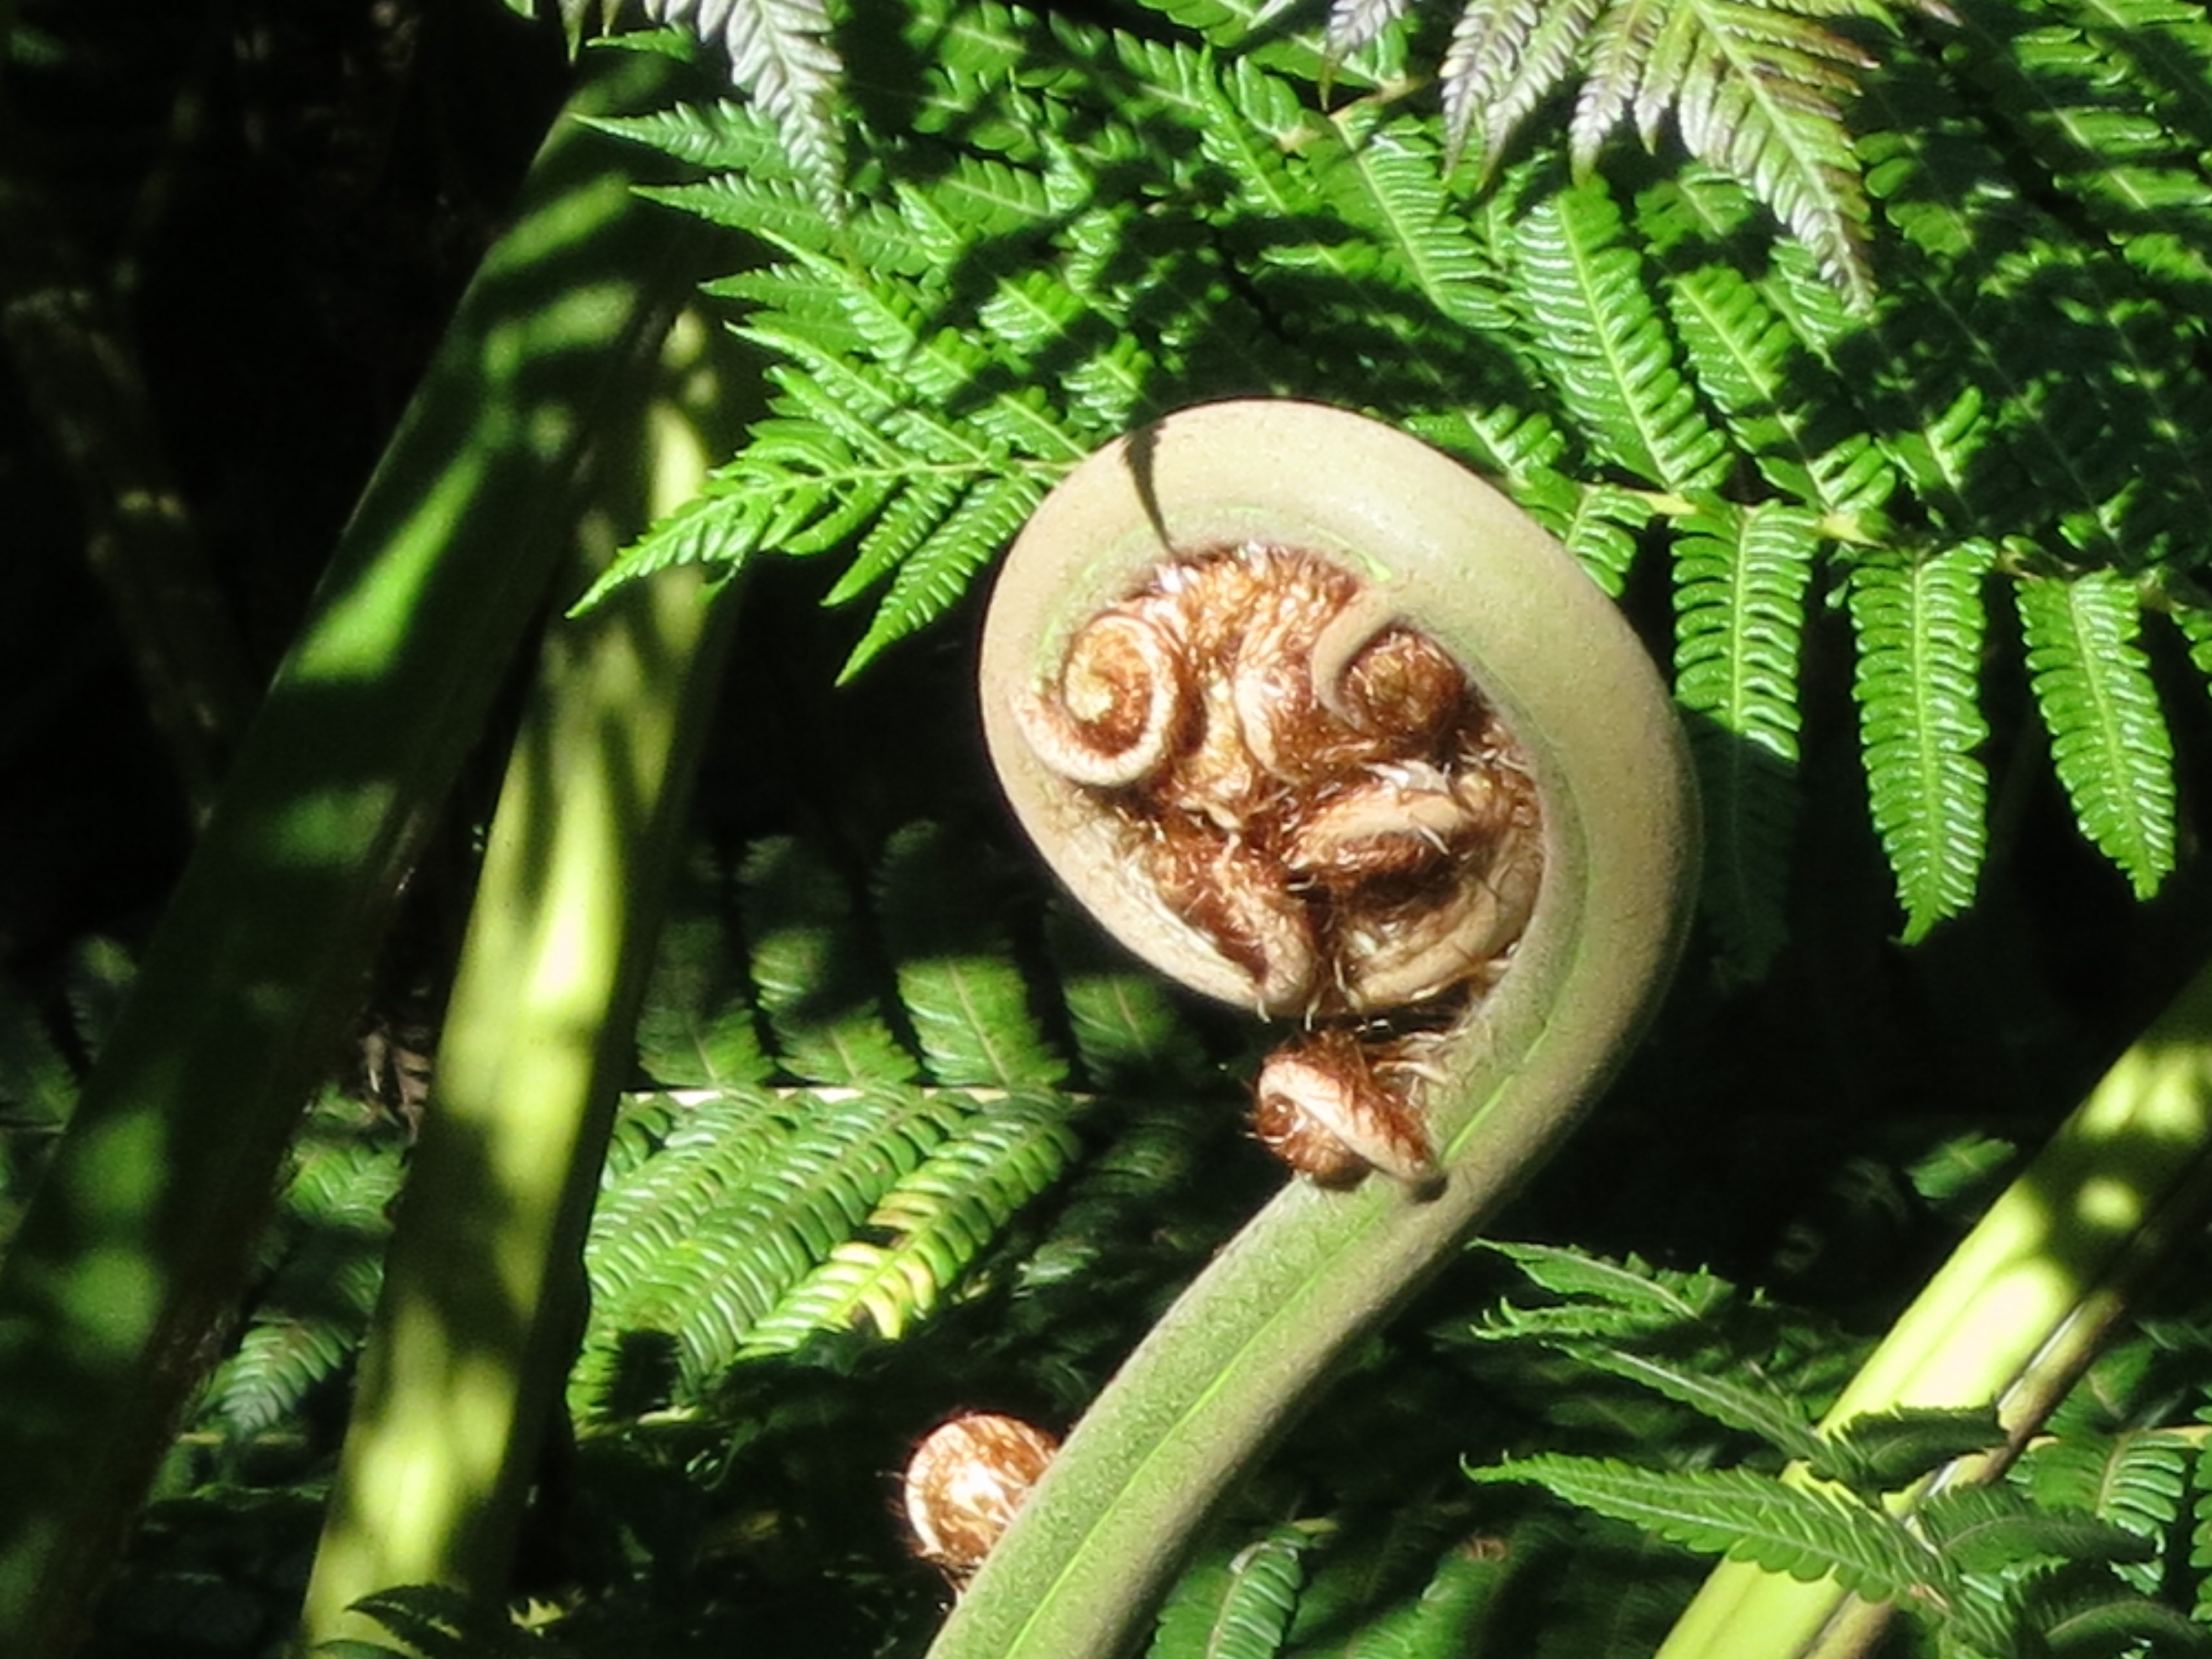
tree, nature, forest, branch, plant, leaf, flower, wildlife, green, jungle, botany, fir, flora, fauna, fern, rainforest, tropics, madeira, macro photography, woody plant, land plant, ferns and horsetails, arecales, vascular plant, fiddlehead fern